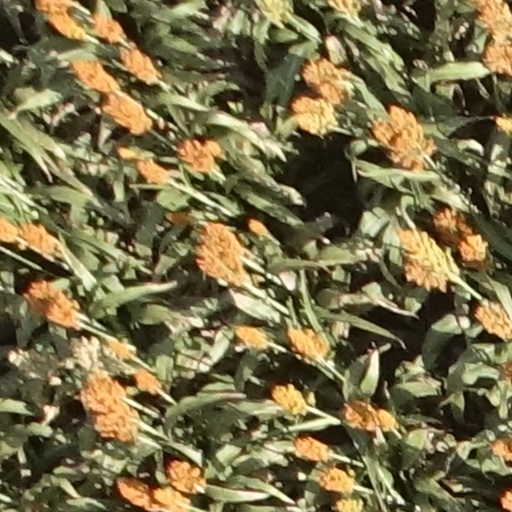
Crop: sorghum